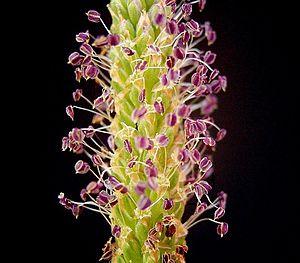
Le Grand plantain, gros plantain, plantain majeur ou plantain des oiseaux est une plante herbacée vivace de la famille des Plantaginacées. Cette plante est originaire d'Europe, et est bien connue pour être une des premières à s'être répandue dans les colonies.